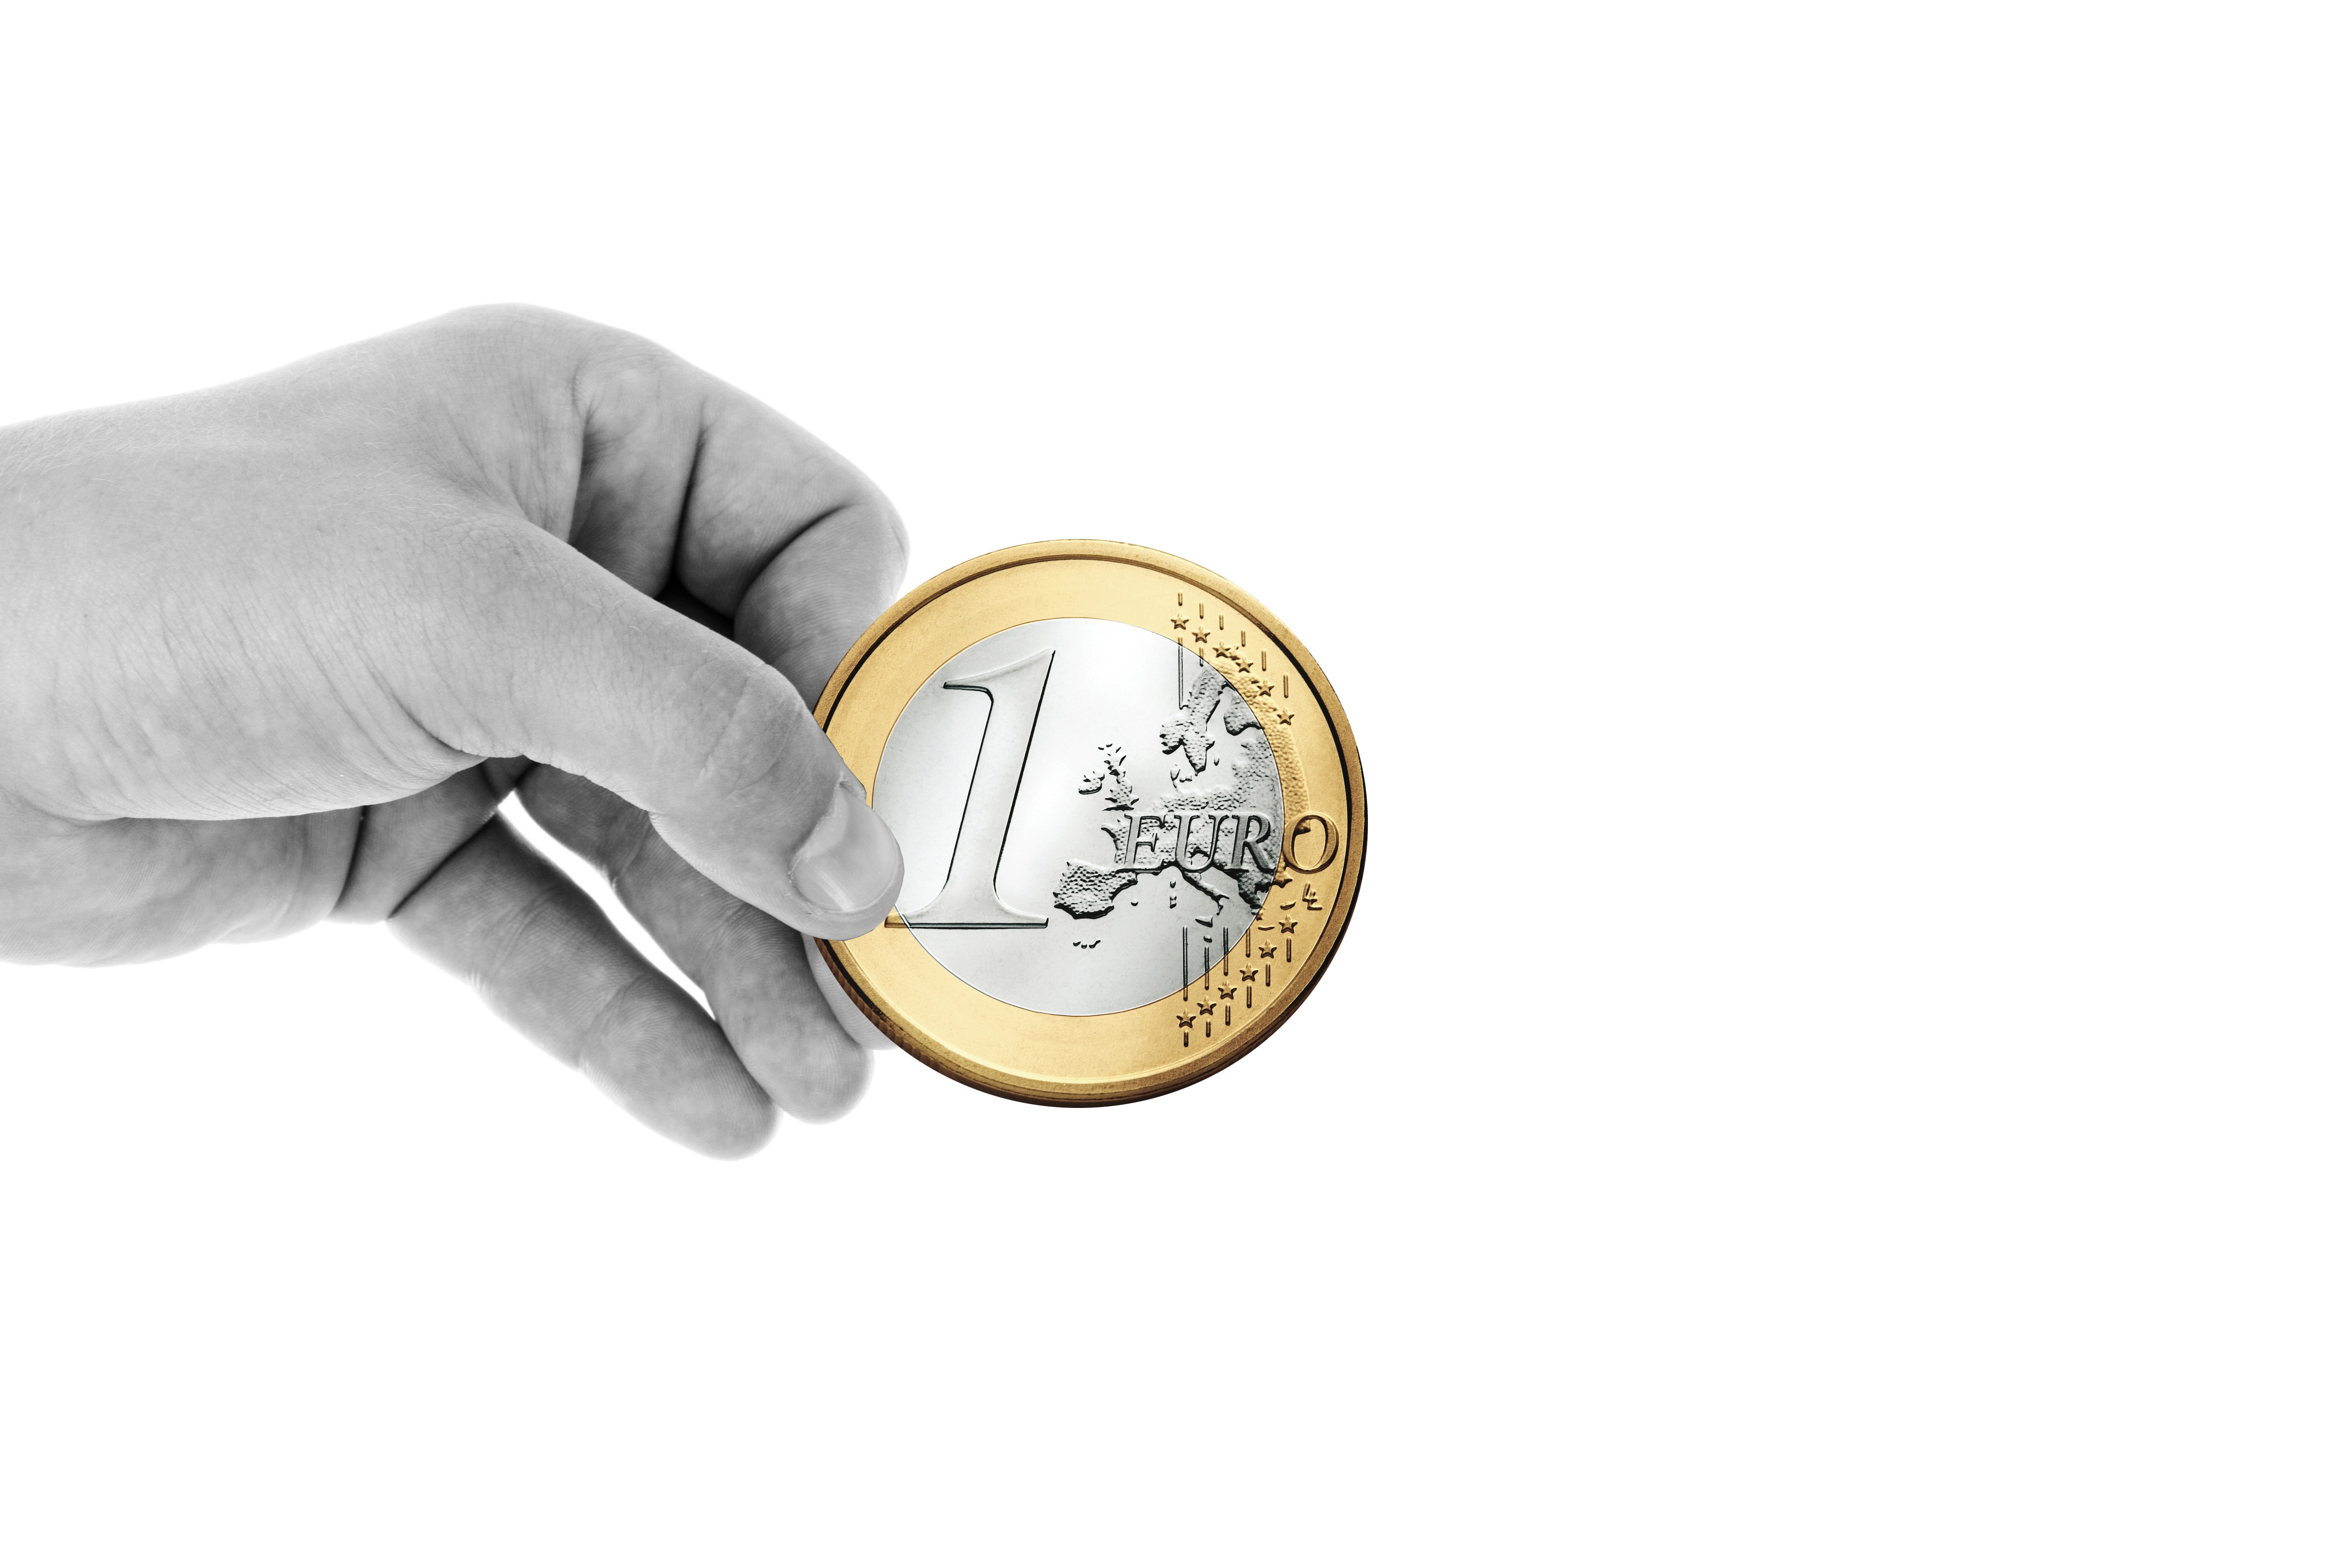
hand, finger, money, cash, silver, currency, euro, coin, keep, presentation, donation, finance